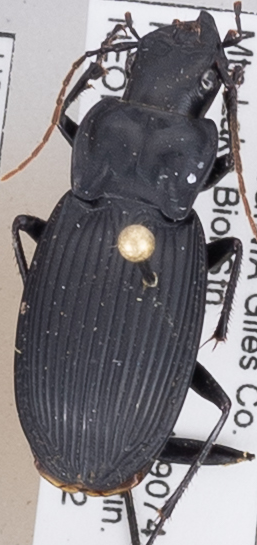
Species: Dicaelus teter
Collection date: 2018-05-22
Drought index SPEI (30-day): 1.466
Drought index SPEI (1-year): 0.554
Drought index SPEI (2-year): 0.678